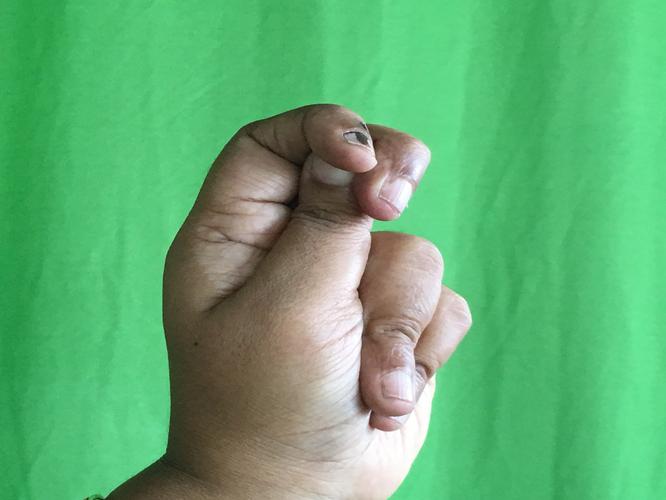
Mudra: Katakamukha_2
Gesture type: single_hand